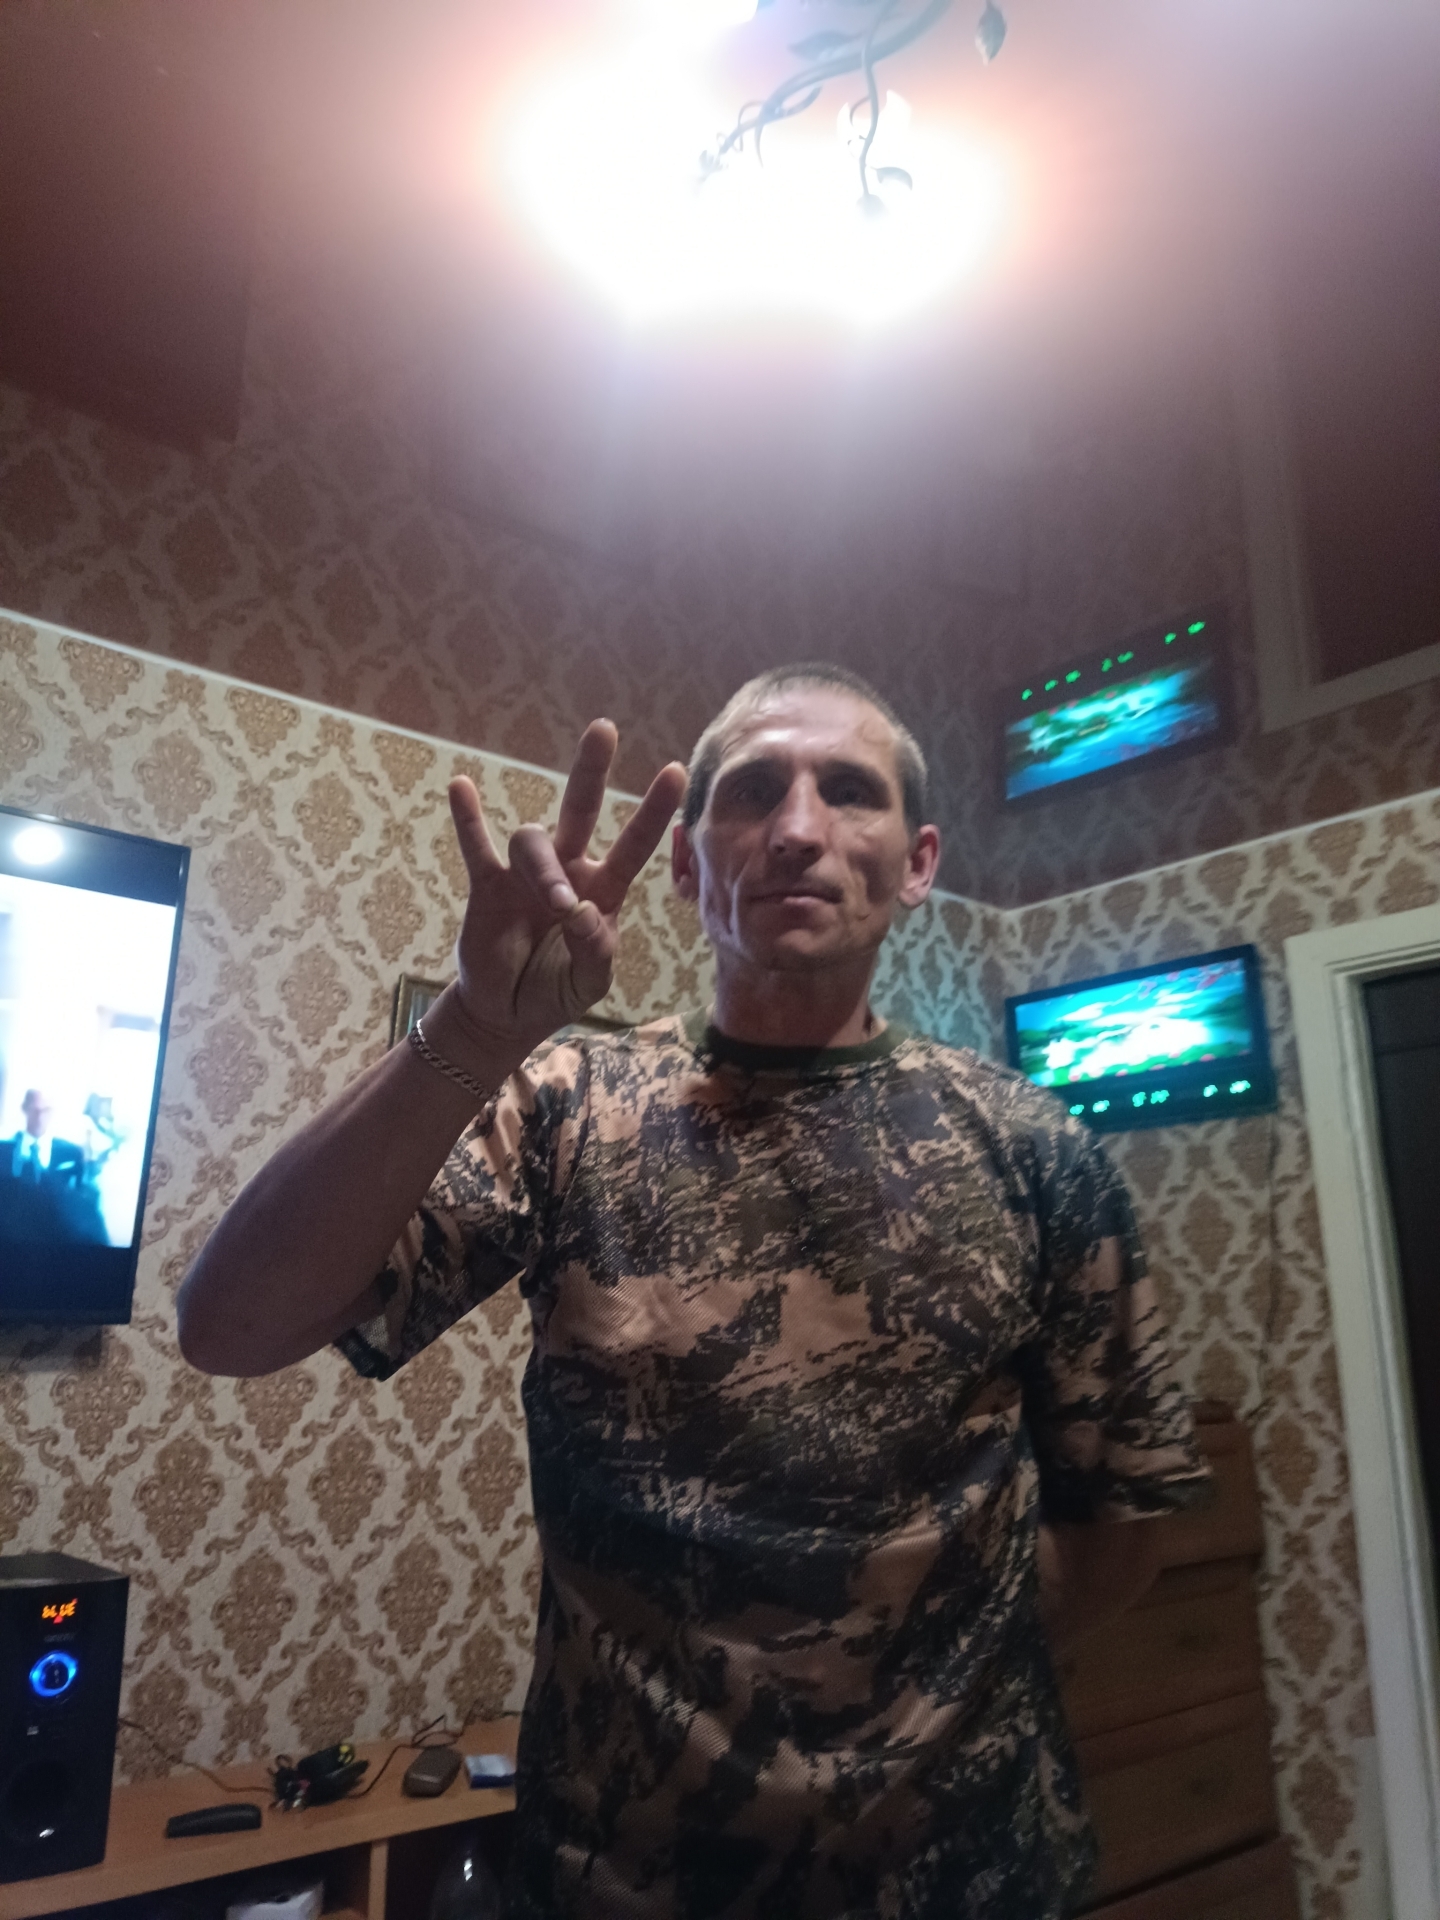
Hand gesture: three3